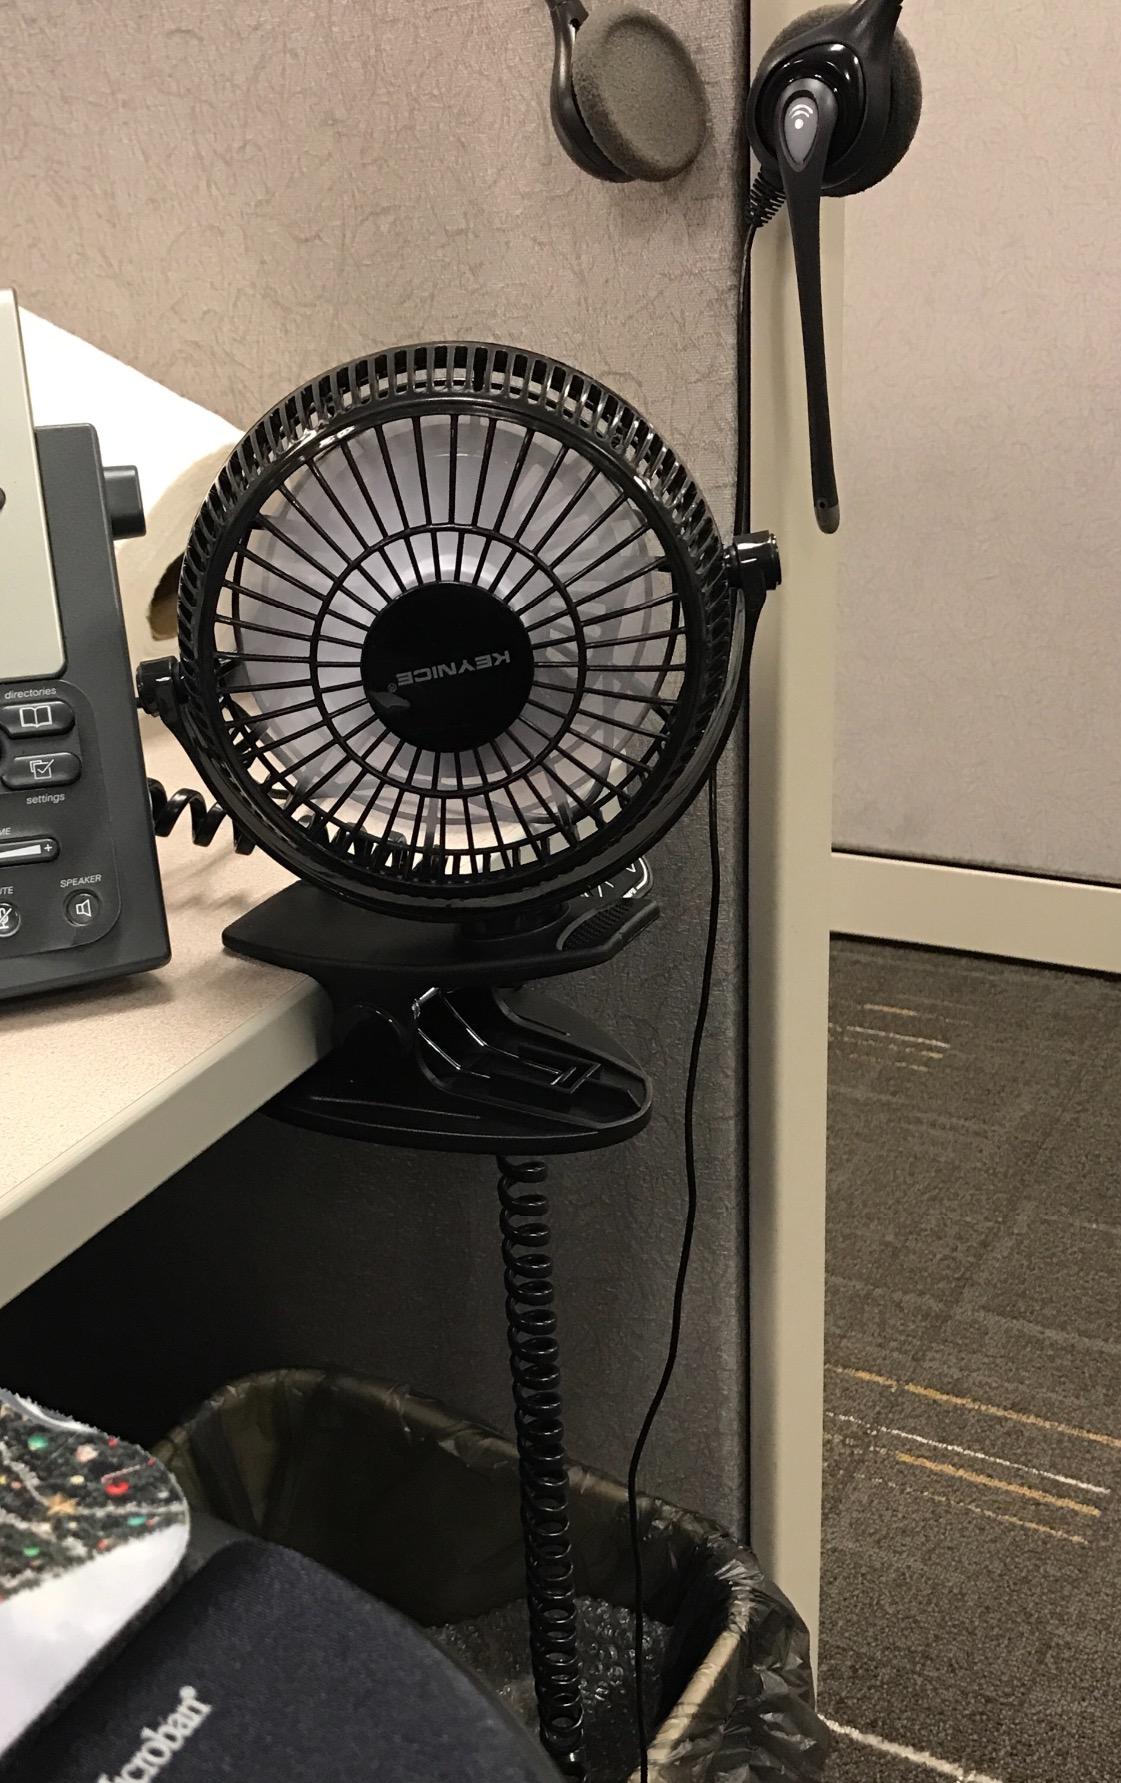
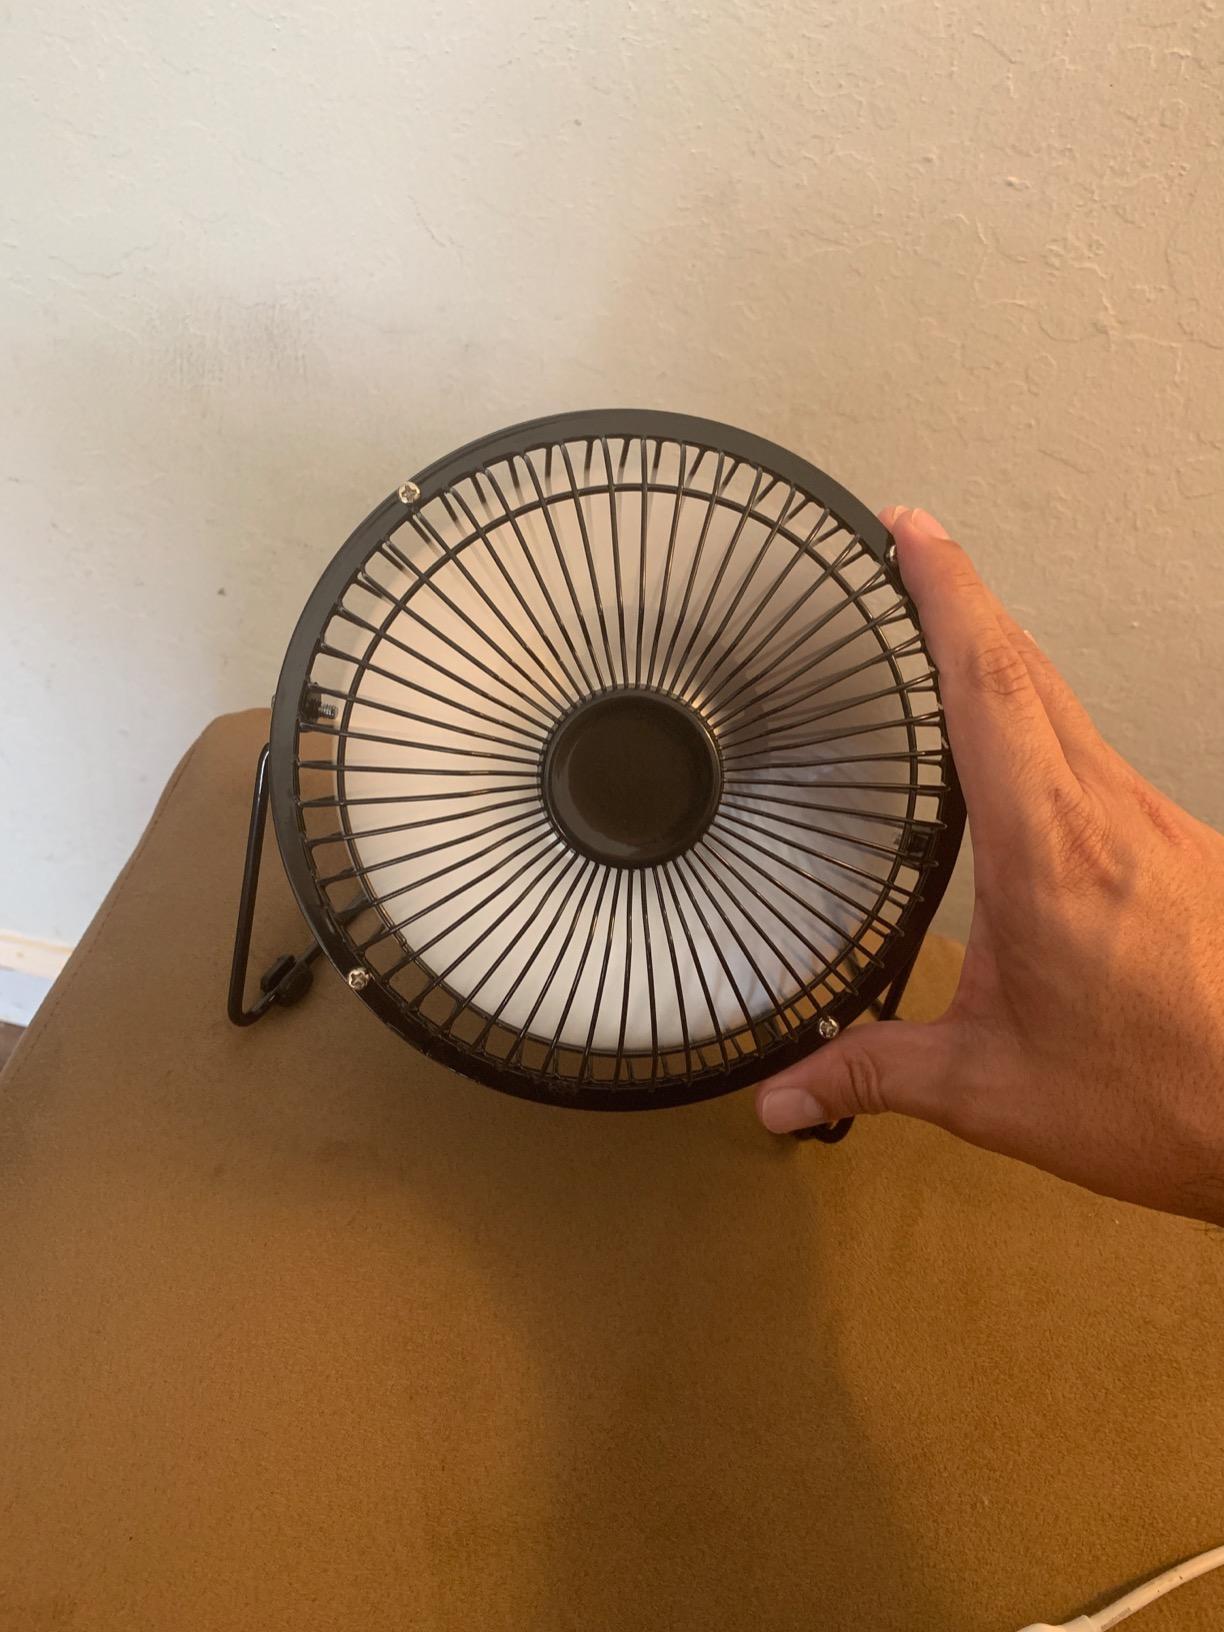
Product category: fan
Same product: no